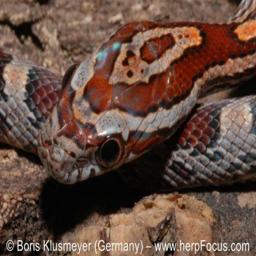
Animal: snakes